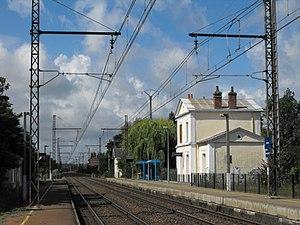
Gare de Chouzy-sur-Cisse, France, Loir-et-Cher (41)
La gare de Chouzy est une gare ferroviaire française de la ligne de Paris-Austerlitz à Bordeaux-Saint-Jean, située sur le territoire de la commune de Chouzy-sur-Cisse, dans le département de Loir-et-Cher, en région Centre-Val de Loire.